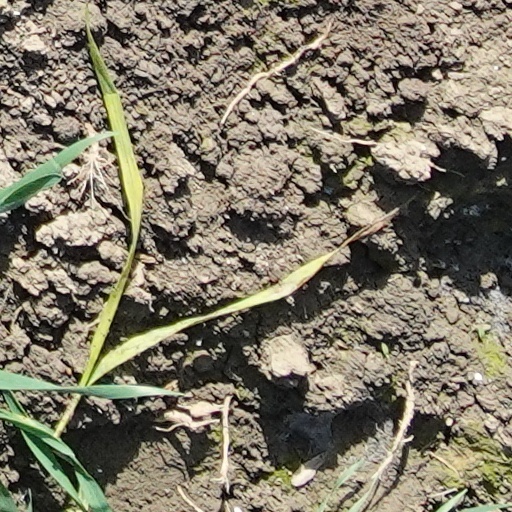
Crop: wheat